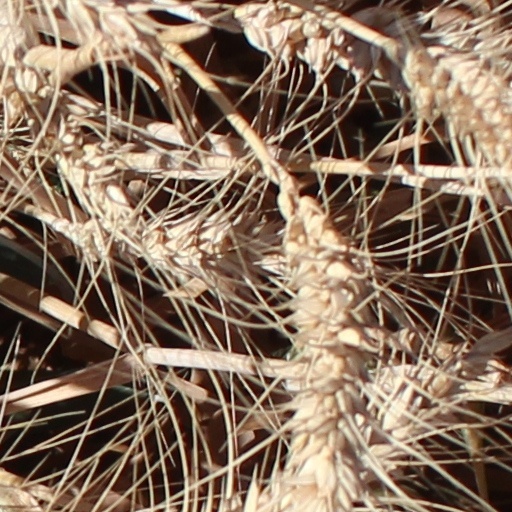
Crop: wheat